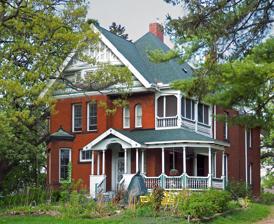
Building: George W. Wentworth House
Country: United States of America
Year built: 1887
Historic house in Minnesota, United States United States historic place George W. Wentworth House U.S. National Register of Historic Places The George W. Wentworth House viewed from the northeast Show map of Minneapolis–Saint Paul Show map of Minnesota Show map of the United States Location 1575 Oakdale Avenue, West St. Paul, Minnesota Coordinates 44°53′55.5″N 93°4′20″W / 44.898750°N 93.07222°W / 44.898750; -93.07222 Built 1887 Architectural style Queen Anne NRHP reference No. 79001237 Added to NRHP December 31, 1979 The George W. Wentworth House is a large Queen Anne style home, that was built in 1887 in West Saint Paul in the U.S. state of Minnesota . Wentworth was an emigre from England who traded in horses; he was also involved in local politics, working to organize the city of South Saint Paul . In the late 1880s, a dispute arose between the farmers in the western portion of the city, whom Wentworth represented, and the people living around the stockyards in the eastern portion of the city. West Saint Paul disjoined from South Saint Paul in 1889 and Wentworth remained politically active in the new city. After his death in 1908, the house remained vacant for many years before being renovated by subsequent owners. References